China–Yugoslavia relations

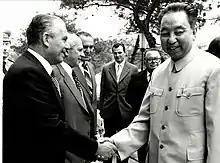
Hua Guofeng at Brijuni, SR Croatia, SFR Yugoslavia, 1978.

In the short and immediate period after the 1948 Tito–Stalin split and at the end of the Chinese Civil War and the Chinese Communist Revolution in 1949, Yugoslav Communists looked at China for a revolutionary ally in defending Marxism-Leninism against what they deemed Soviet revisionism. In the fall of 1949, the new People's Republic of China rejected Belgrade's offer to establish diplomatic relations and adopted the Cominform's anti-Yugoslav position. The Chinese position changed in 1955 after Stalin's death when Mao Zedong welcomed the Yugoslavian Communist Union Delegation and self-critically apologized for poor relations in the past, silence and for ""times when we let you down"".